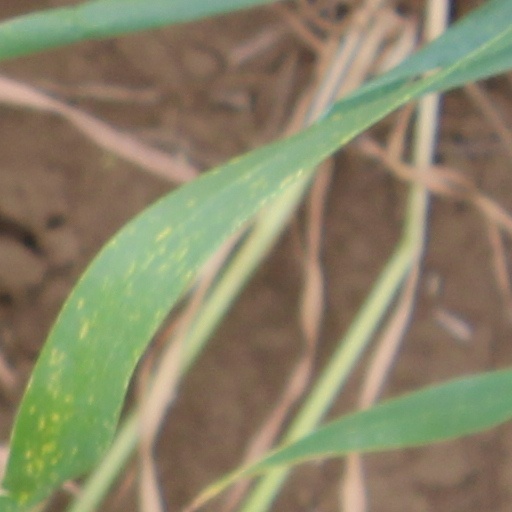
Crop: wheat